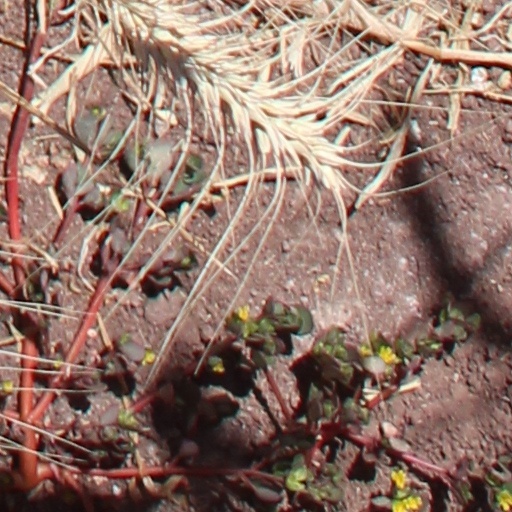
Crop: wheat